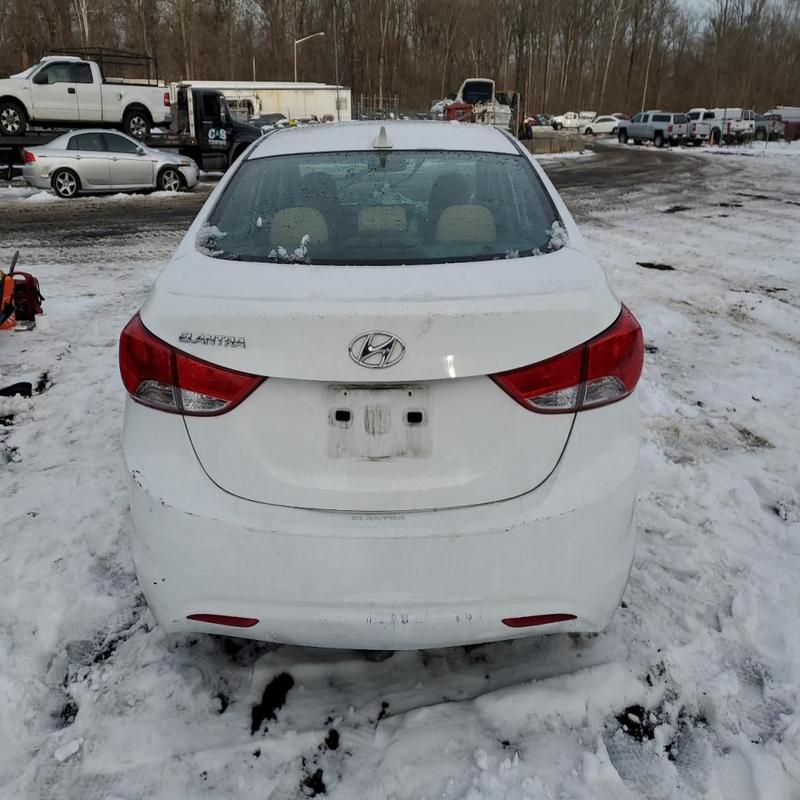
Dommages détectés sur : malle, pare-choc arrière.
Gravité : mineur